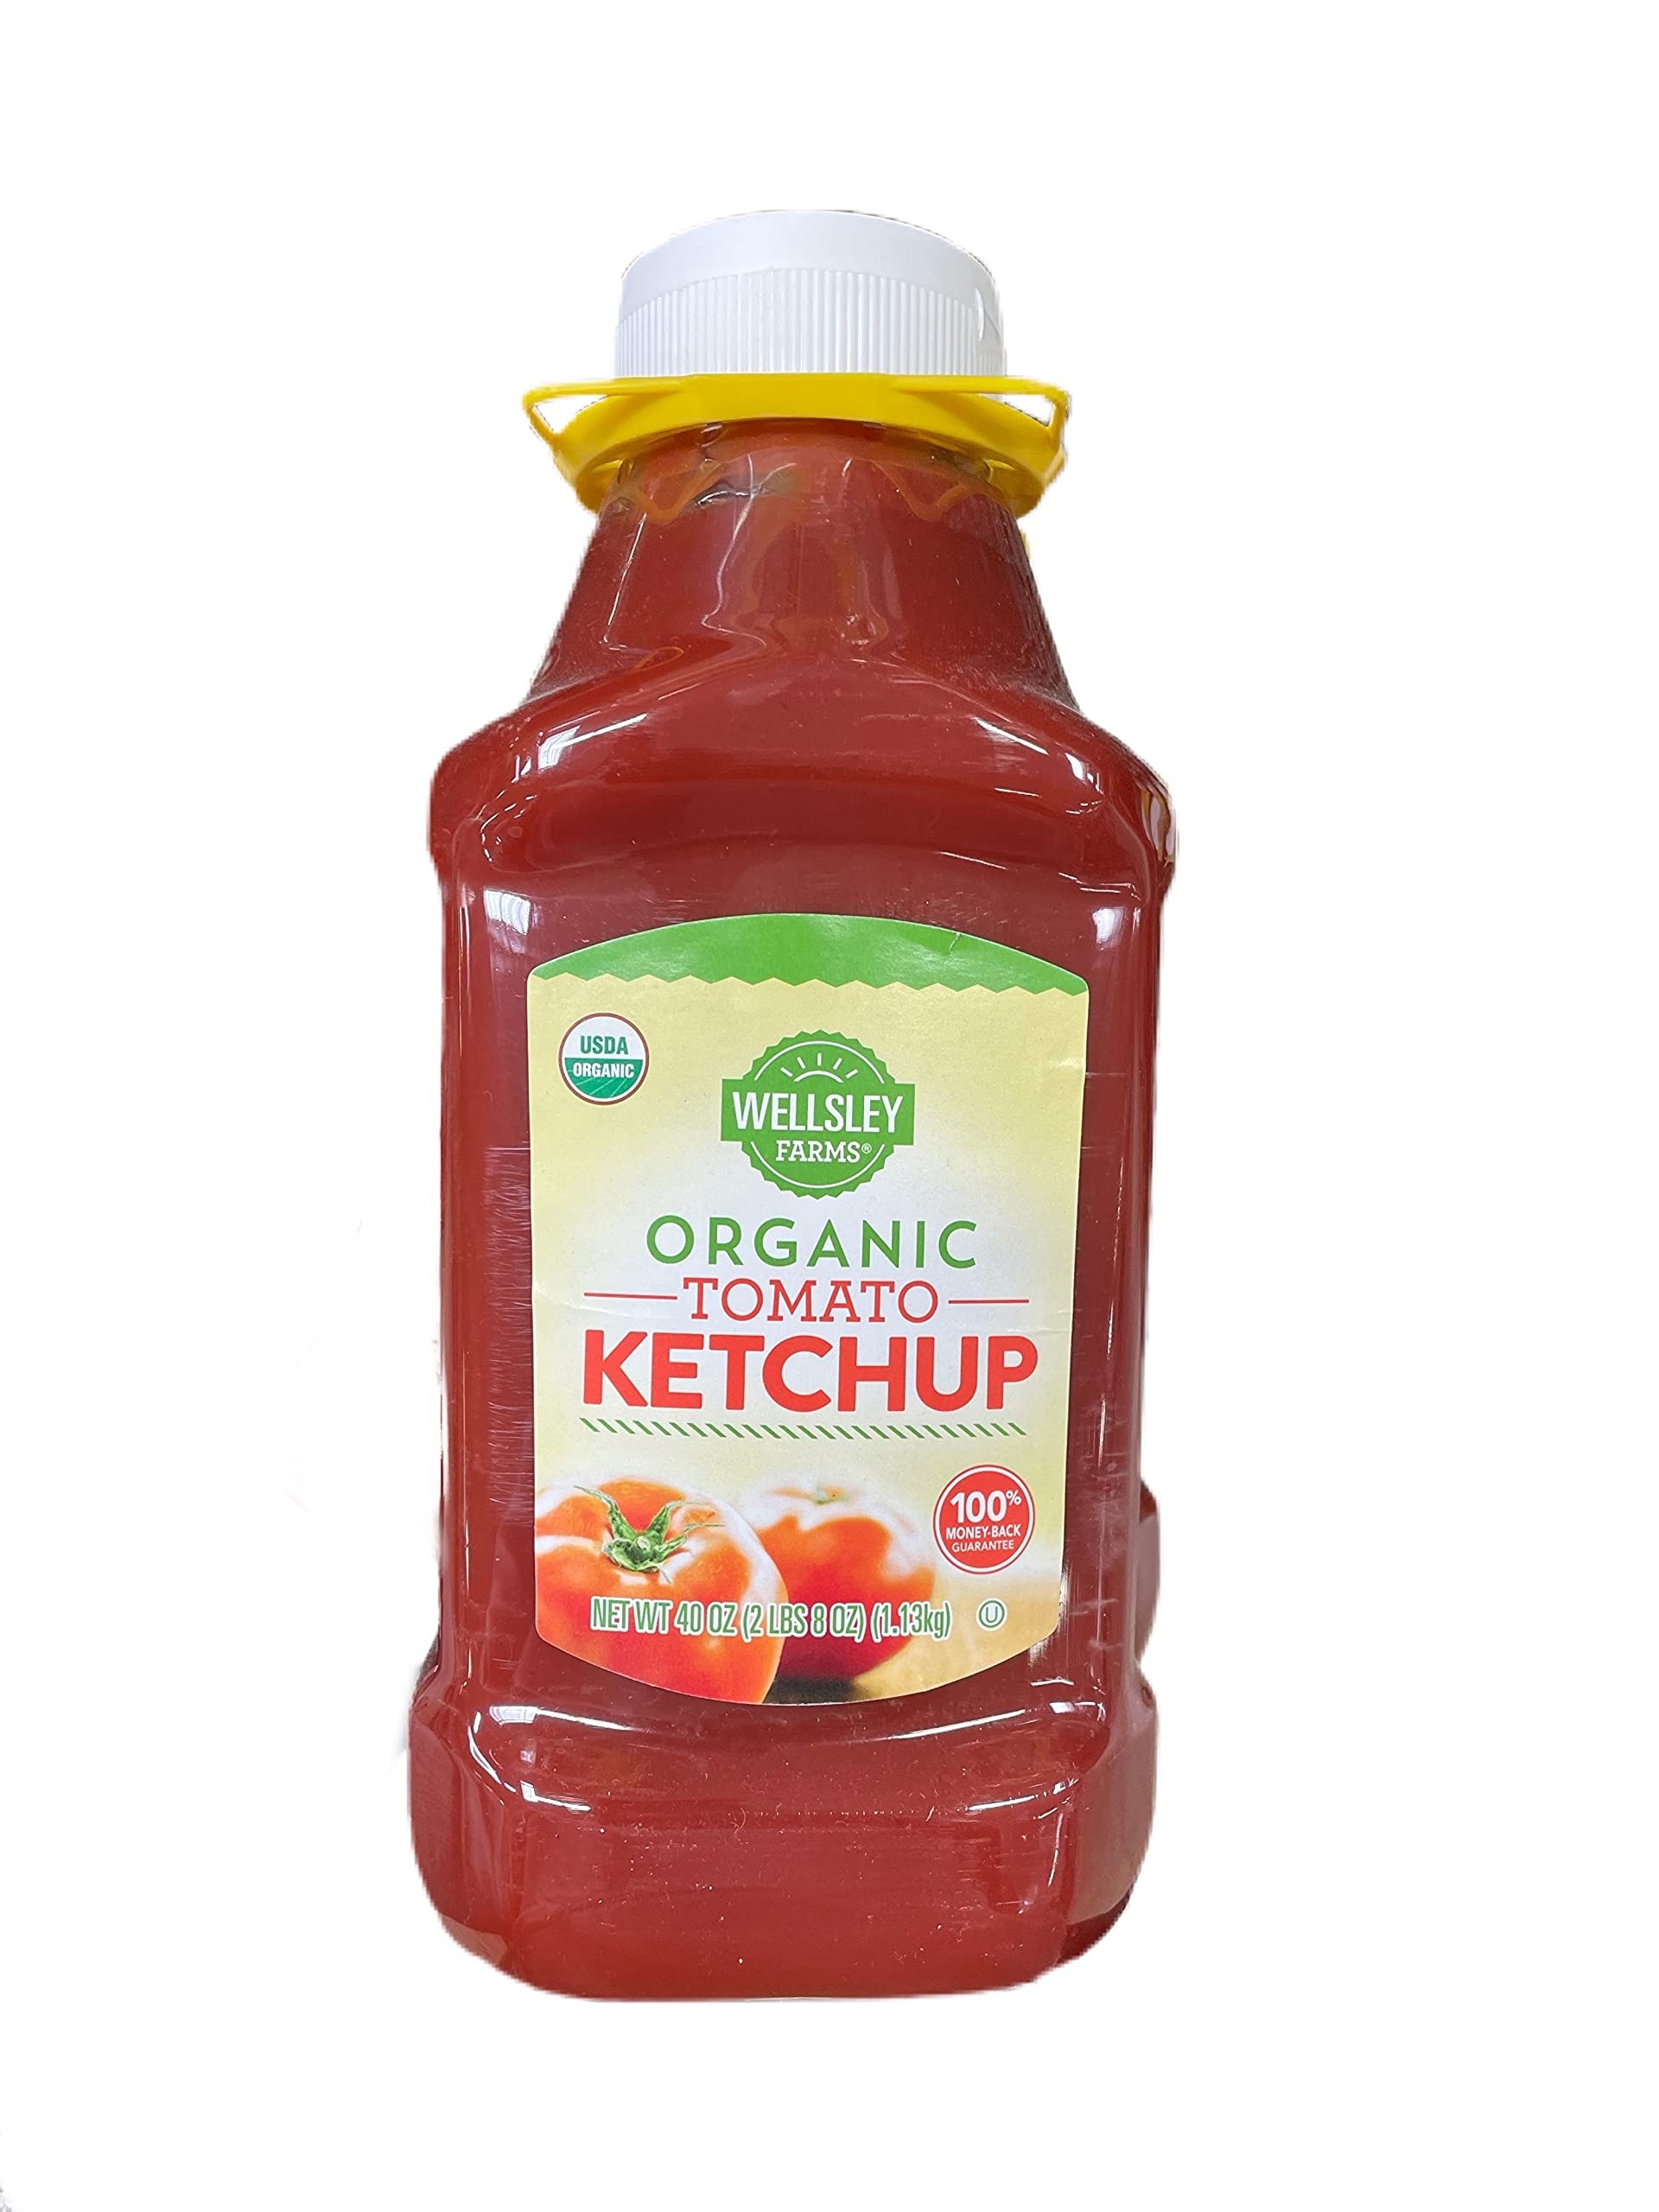
Item Name: Wellsley Farms Organic Tomato Ketchup 2 Pack 40 OZ
Bullet Point: ORGANIC T0MATO
Value: 80.0
Unit: Fl Oz

Price: 19.95